Tell Balata

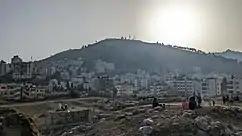
Tell Balata in 2022

A 2002 final published report on the stratigraphic and architectural evidence at Tell Balata indicates that there was a break in occupation between the end of the Late Bronze Age (c. 1150 BC) through to the early Iron Age II (c. 975 BC). A small quadrangular altar discovered in Tell Balata, similar to ones found in other Iron Age sites such as Tel Arad and Tel Dan, may have been used for burning incense.